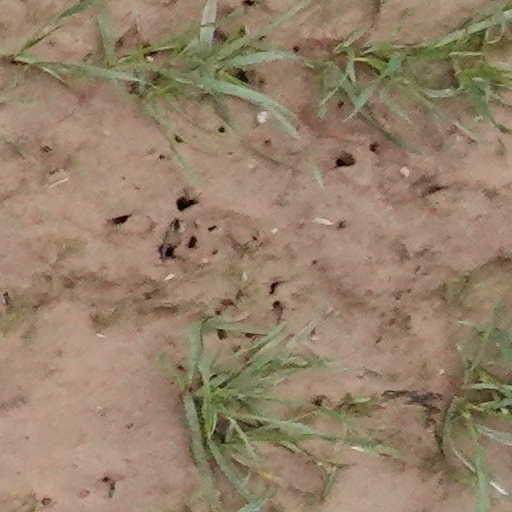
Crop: wheat